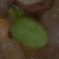
Label: scentless_mayweed